Rhys Stanley

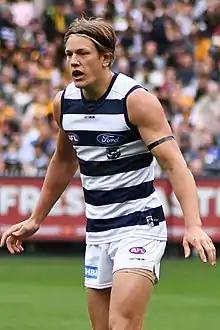
Stanley playing for Geelong in April 2019

Rhys Stanley (born 1 December 1990) is an Australian rules footballer playing for the Geelong Football Club in the Australian Football League (AFL). He previously played for the St Kilda Football Club from 2010 to 2014.